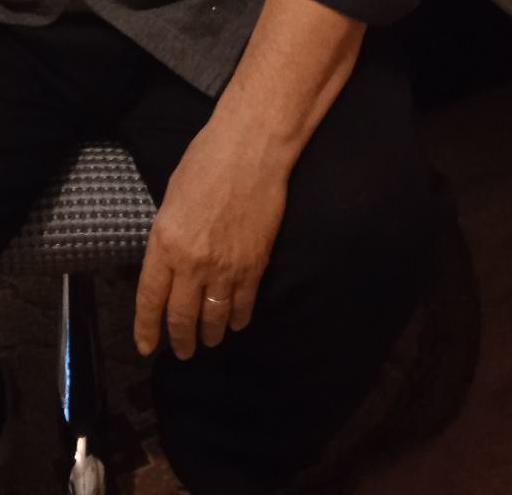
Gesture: no_gesture